Edwin Hatch

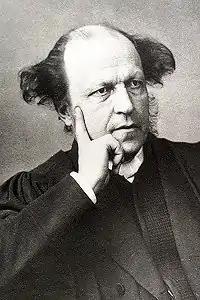

Edwin Warren Hatch (4 September 1835 Derby, England – 10 November 1889 Oxford, England) was an English theologian. He is best known as the author of the book "Influence of Greek Ideas and Usages Upon the Christian Church", which was based on his 1888 Hibbert Lectures and which were edited and published following his death. He is also remembered as the composer of the hymn "Breathe on Me, Breath of God."